Jens Friedenreich Hage

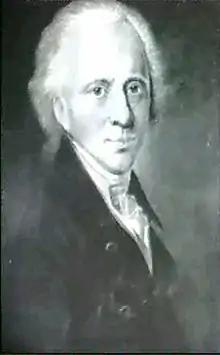
Jens Friedenreich Hage painted by Jens Juel

Jens Friedenreich Hage (6 October 1752 - 17 June 1831) was a Danish merchant and landowner.